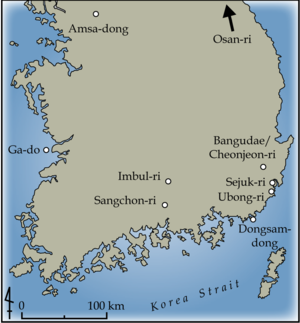
Jeulmun
Lokaliteter fra Jeulmun.
Den keramiske periode Chulmun er en periode i Koreas forhistorie, der spænder fra 8.000 f.Kr.-1500 f.Kr. Ligesom resten af det nordøstlige Asien er Korea et af de ældste områder, hvor man har fremstillet keramiske genstande. Det anses således normalt for at være den koreanske neolitikum men adskiller ved sin mangel på intensivt landbrug, fordi forsyningen med fødevarer fortrinsvis var baseret på fiskeri, jagt og indsamling. Imidlertid er dyrkning af hirse påvist på flere steder: kolbehirse, blandt andre, udgør en meget sekundær fødeindtagelse.